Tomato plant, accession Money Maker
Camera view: vertical (180 deg); turntable rotation: 120 degrees
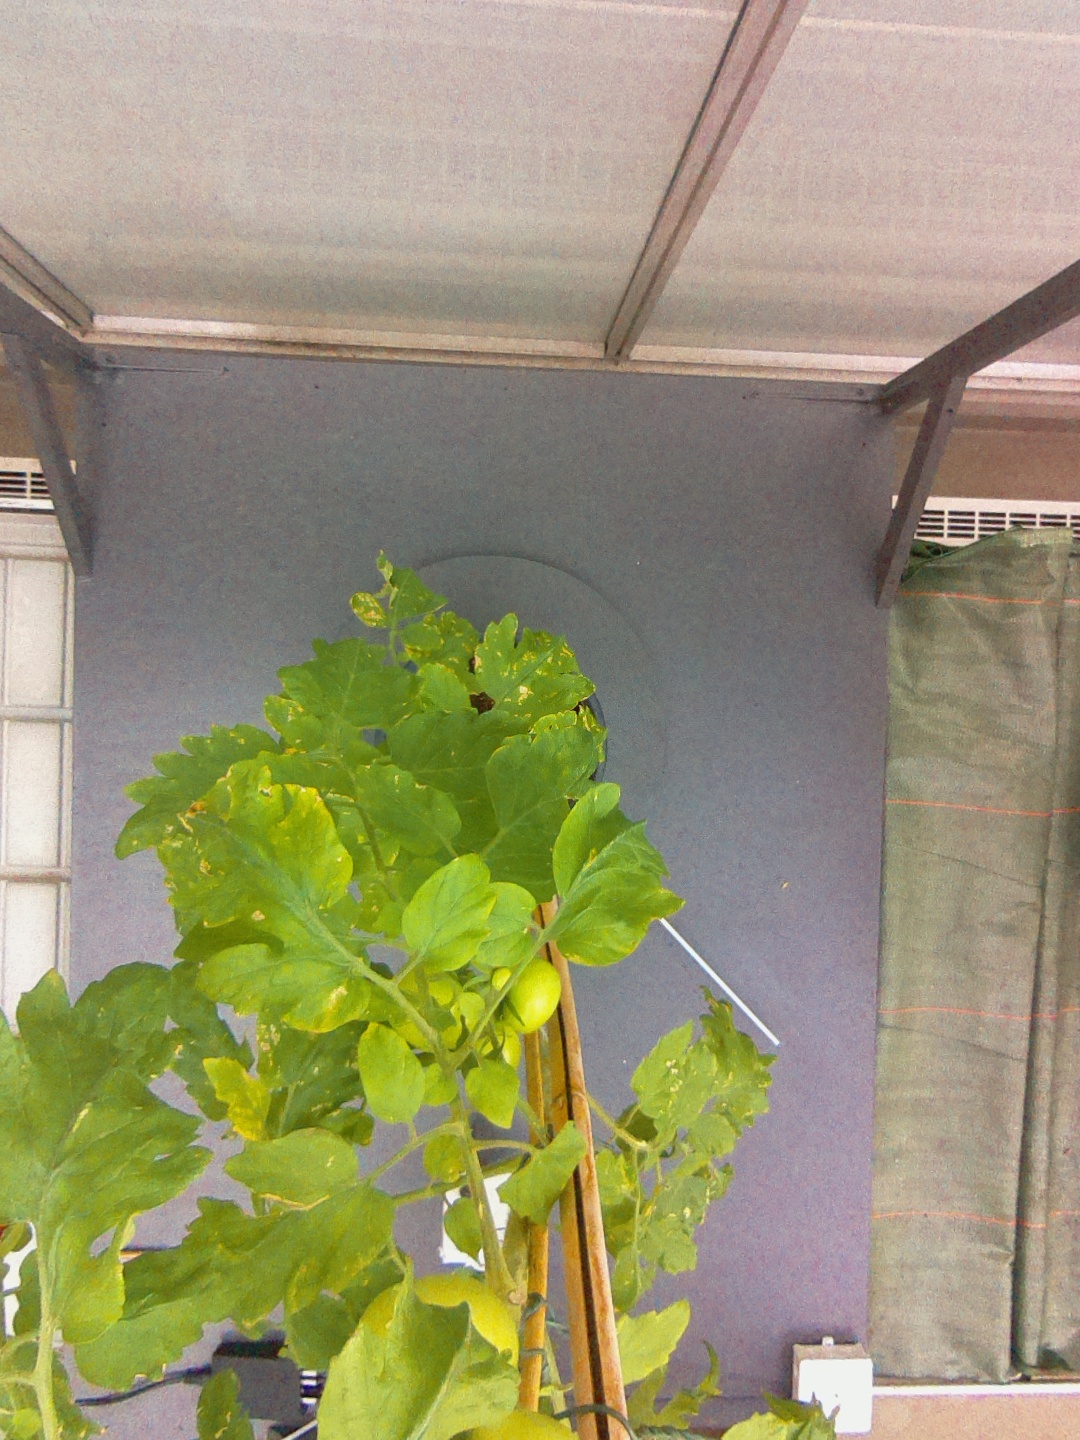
BBCH growth stage 78: 80% -90% of final fruit size